L. E. Katterfeld

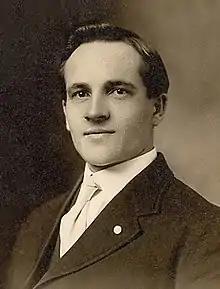
L. E. Katterfeld in 1909.

Ludwig Erwin Alfred "Dutch" Katterfeld (15 July 1881 – 11 December 1974) was an American socialist politician, a founding member of the Communist Labor Party of America, a Comintern functionary, and a magazine editor.